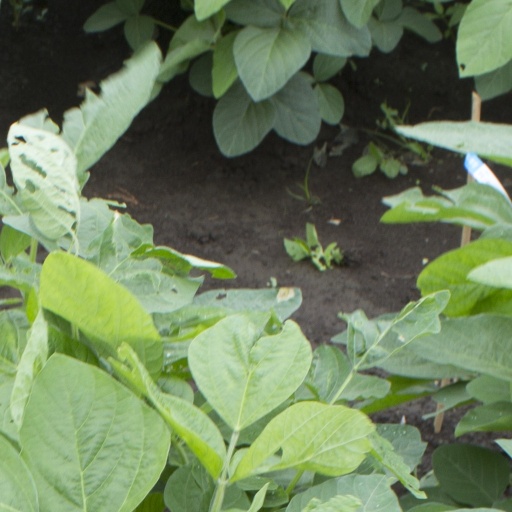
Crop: soybean